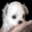
Label: dog